Mahesh Pandey

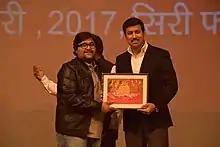
Mahesh Pandey at BFM 2017

Mahesh Premchand Pandey (born 5 April 1979) is an Indian script writer, director and producer of television shows and films. He is known for writing Kasautii Zindagii Kay, Kasamh Se, and Vidya.